Kimchi-buchimgae

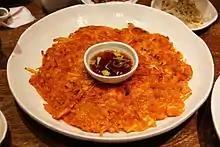

Kimchi-buchimgae or kimchi-jeon is a variety of "buchimgae" or "jeon". It is primarily made with sliced kimchi, flour batter and sometimes other vegetables. However, meat (ground pork) is also often added. Kimchi, spicy pickled vegetables seasoned with chili pepper and "jeotgal", is a staple in Korean cuisine. The dish is good for using up ripened kimchi. Kimchibuchimgae is often recognized in Korean culture as a folk dish of low profile that anyone could make easily at home with no extra budget.